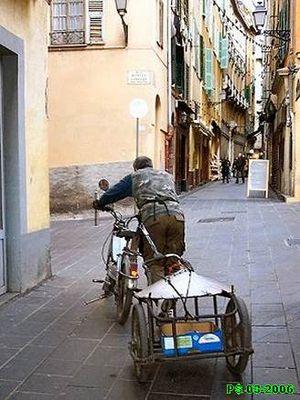
Socca est le nom donné à une spécialité culinaire à base de farine de pois chiche, consommée à Menton, à Tanger, à Monaco et à Nice. De Vintimille jusqu'aux environs de La Spezia, elle porte le nom de farinata ; dans le sud du Piémont, elle porte le nom de belecàuda. Dans la région autour de Toulon et à Hyères, elle s'appelle la cade.